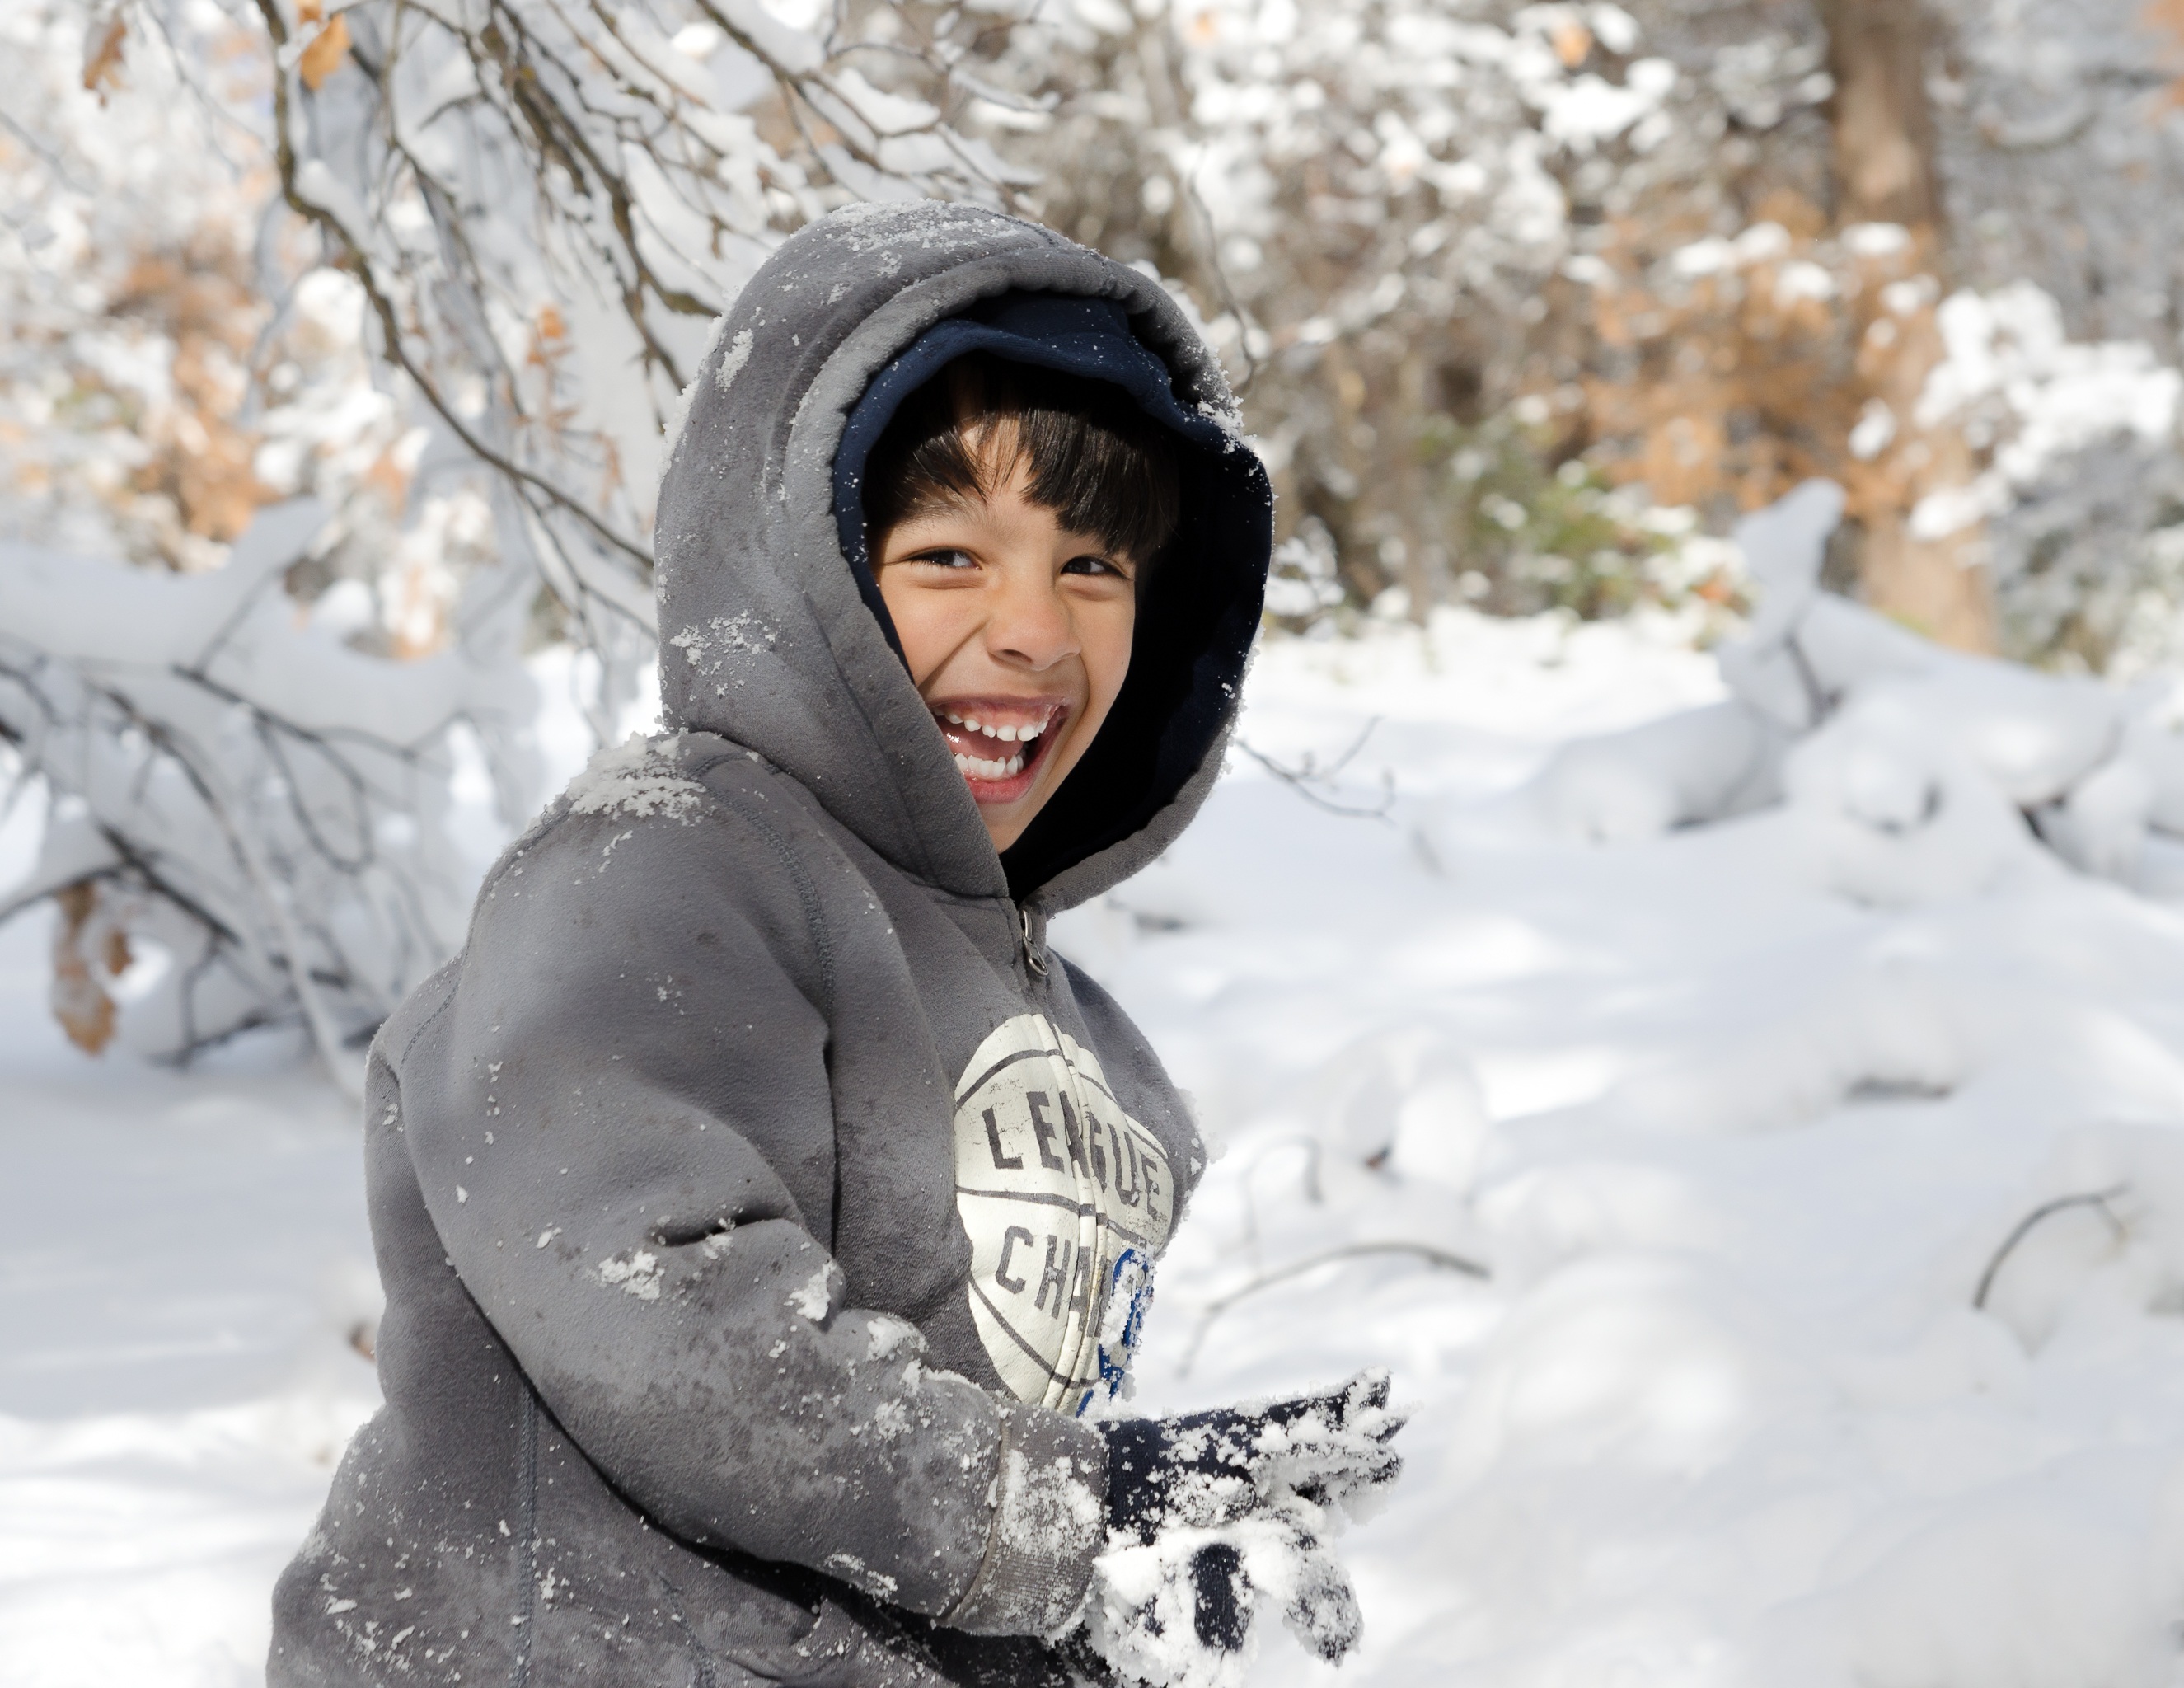
person, snow, winter, people, play, boy, kid, cute, male, portrait, young, youth, weather, child, playing, childhood, season, smiling, smile, activity, son, preschooler, fun, happy, happiness, little, joy, freezing, happy child